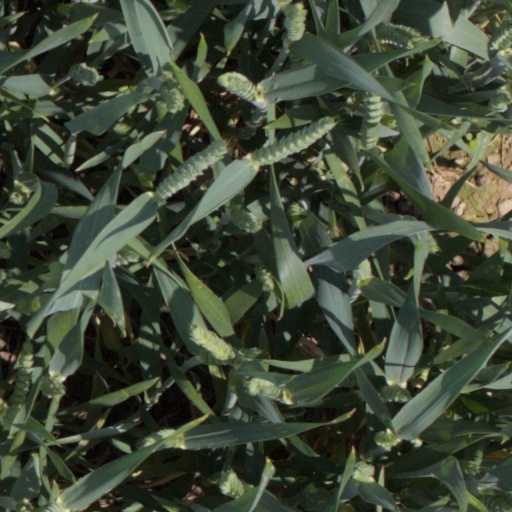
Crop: wheat